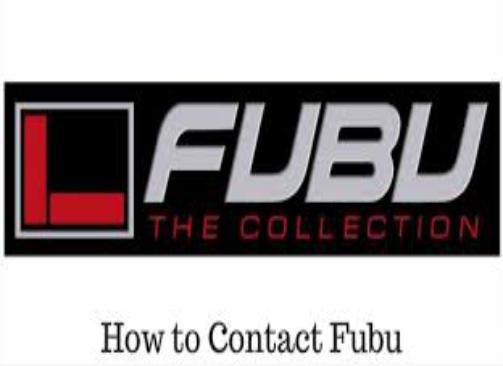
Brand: FUBU
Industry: Clothes